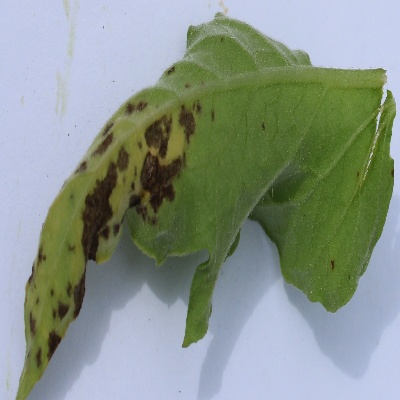
Crop: Tomato
Condition: septoria leaf spot